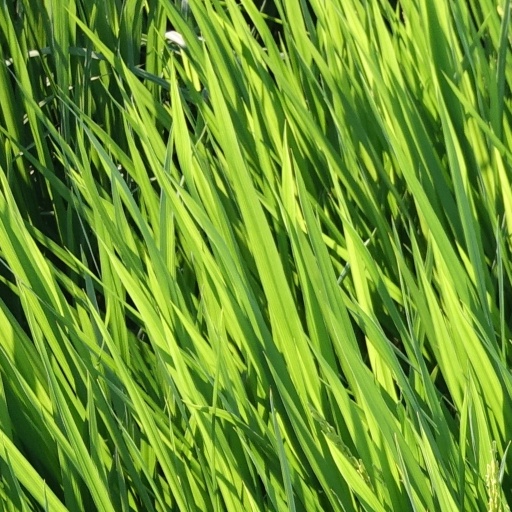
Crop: rice